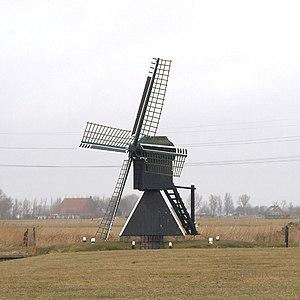
Cet article recense les moulins à vent de la province de Frise, aux Pays-Bas.